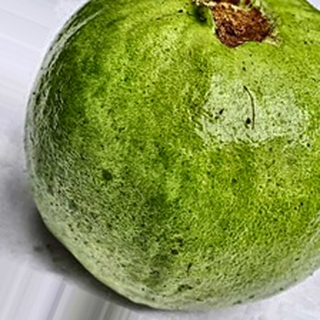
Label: guava_fruit_fly